Steubenville, Ohio

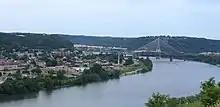
The Veterans Memorial Bridge connects Steubenville to Weirton, West Virginia, across the Ohio River via U.S. Route 22.

In 1946, the College of Steubenville was founded by the Franciscan Friars of the Third Order Regular. In 1980, its name was changed to University of Steubenville, and finally in 1985 to Franciscan University of Steubenville. In 1966, the Jefferson County Technical Institute was founded. In 1977, its name was changed to Jefferson Technical College. In 1995, it became a community college and was renamed Jefferson Community College. In 2009, the college expanded its service district by three Ohio counties, and was renamed again: Eastern Gateway Community College.